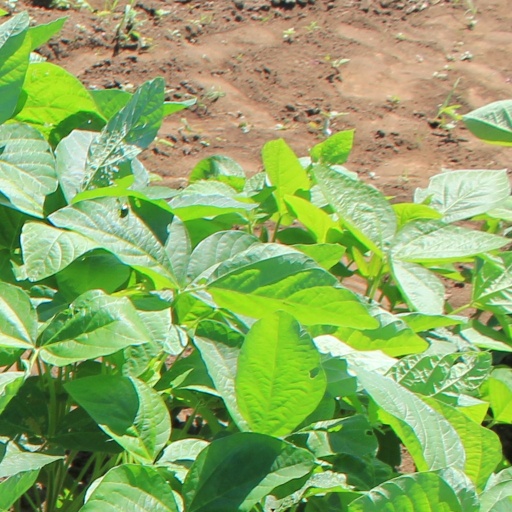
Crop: soybean